Dresden–Werdau railway

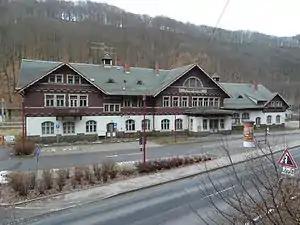
Entrance building of Tharandt station

Tharandt station, east of the city of Tharandt, was of great importance until electrification in the 1960s. In order to cope with the steep gradient up to Klingenberg-Colmnitz, most of the trains received an additional bank or pilot locomotive. In freight traffic, this procedure was still practiced until the 1990s.